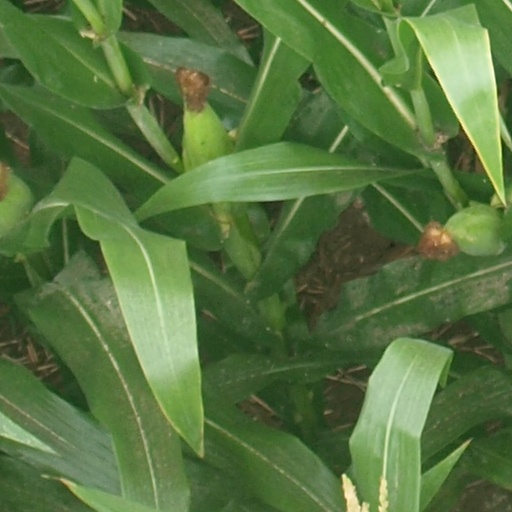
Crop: maize; corn